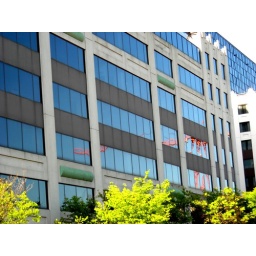
Crane reflected in a building window